St Benet's Hall, Oxford

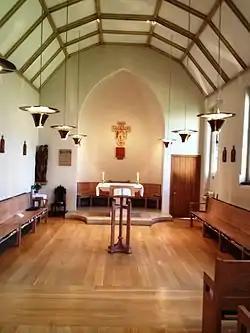
Hall chapel

The original building dates from 1830, and was constructed as two separate houses (38 and 39). The site was previously part of a coster's (i.e., fruit seller's) yard and stable. In the nineteenth century, the two houses served as private homes for several Anglican clergy connected to the university, and to a number of widows of independent means.